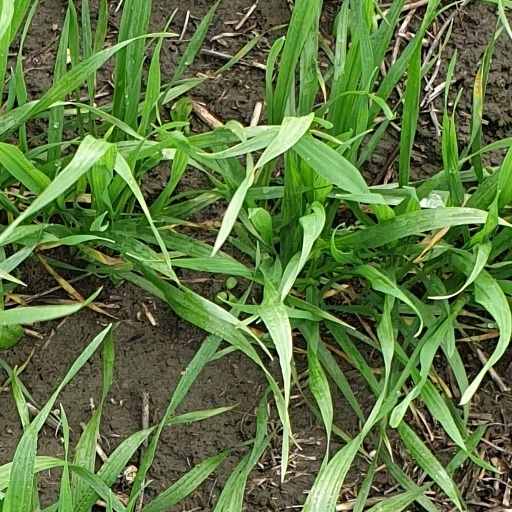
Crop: wheat